Question: Please indicate a possible affordance area of baseball bat that can be used for hitting
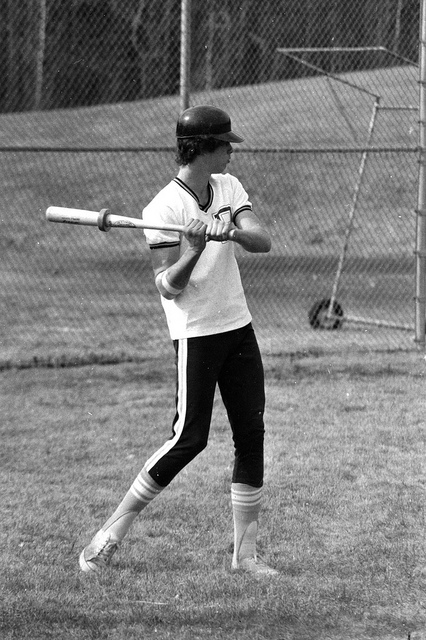
Answer: [37.5, 202.5, 110.5, 228.5]